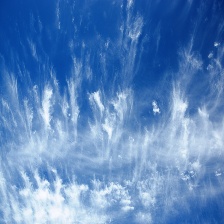
Cloud type: Cirrus